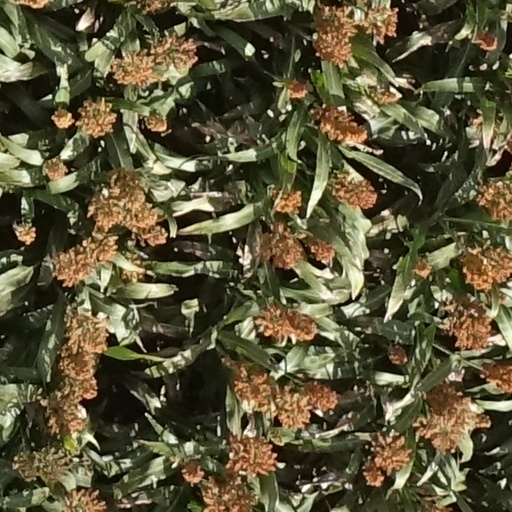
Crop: sorghum